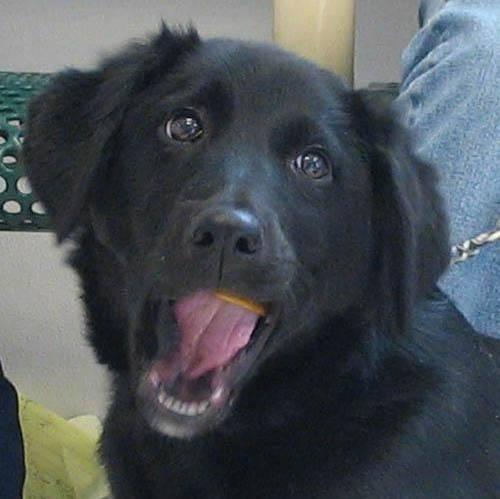
dog